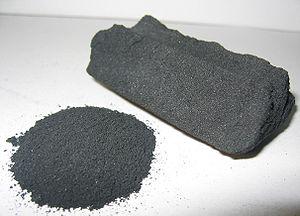
Les colorants alimentaires sont utilisés pour ajouter de la couleur à une denrée alimentaire, ou pour simuler la couleur originale si celle-ci a été altérée par les procédés de transformation utilisés dans l'agro-alimentaire.
Un filtre est un système servant à séparer des éléments dans un flux.
Le charbon actif, aussi nommé charbon activé ou carbone activé, est un matériau constitué essentiellement de matière carbonée à structure poreuse.